Ronald Reagan

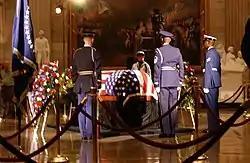
Reagan lying in state in the U.S. Capitol rotunda

Contentious relations between Libya and the United States under President Reagan were revived in the West Berlin discotheque bombing that killed an American soldier and injured dozens of others on April 5, 1986. Stating that there was irrefutable evidence that Libya had a direct role in the bombing, Reagan authorized the use of force against the country. On April 14, the United States launched a series of airstrikes on ground targets in Libya. Thatcher allowed the United States Air Force to use Britain's air bases to launch the attack, on the justification that the United Kingdom was supporting America's right to self-defense under Article 51 of the Charter of the United Nations. The attack was, according to Reagan, designed to halt Muammar Gaddafi's "ability to export terrorism", offering him "incentives and reasons to alter his criminal behavior". The attack was condemned by many countries; by an overwhelming vote, the United Nations General Assembly adopted a resolution to condemn the attack and deem it a violation of the Charter and international law.